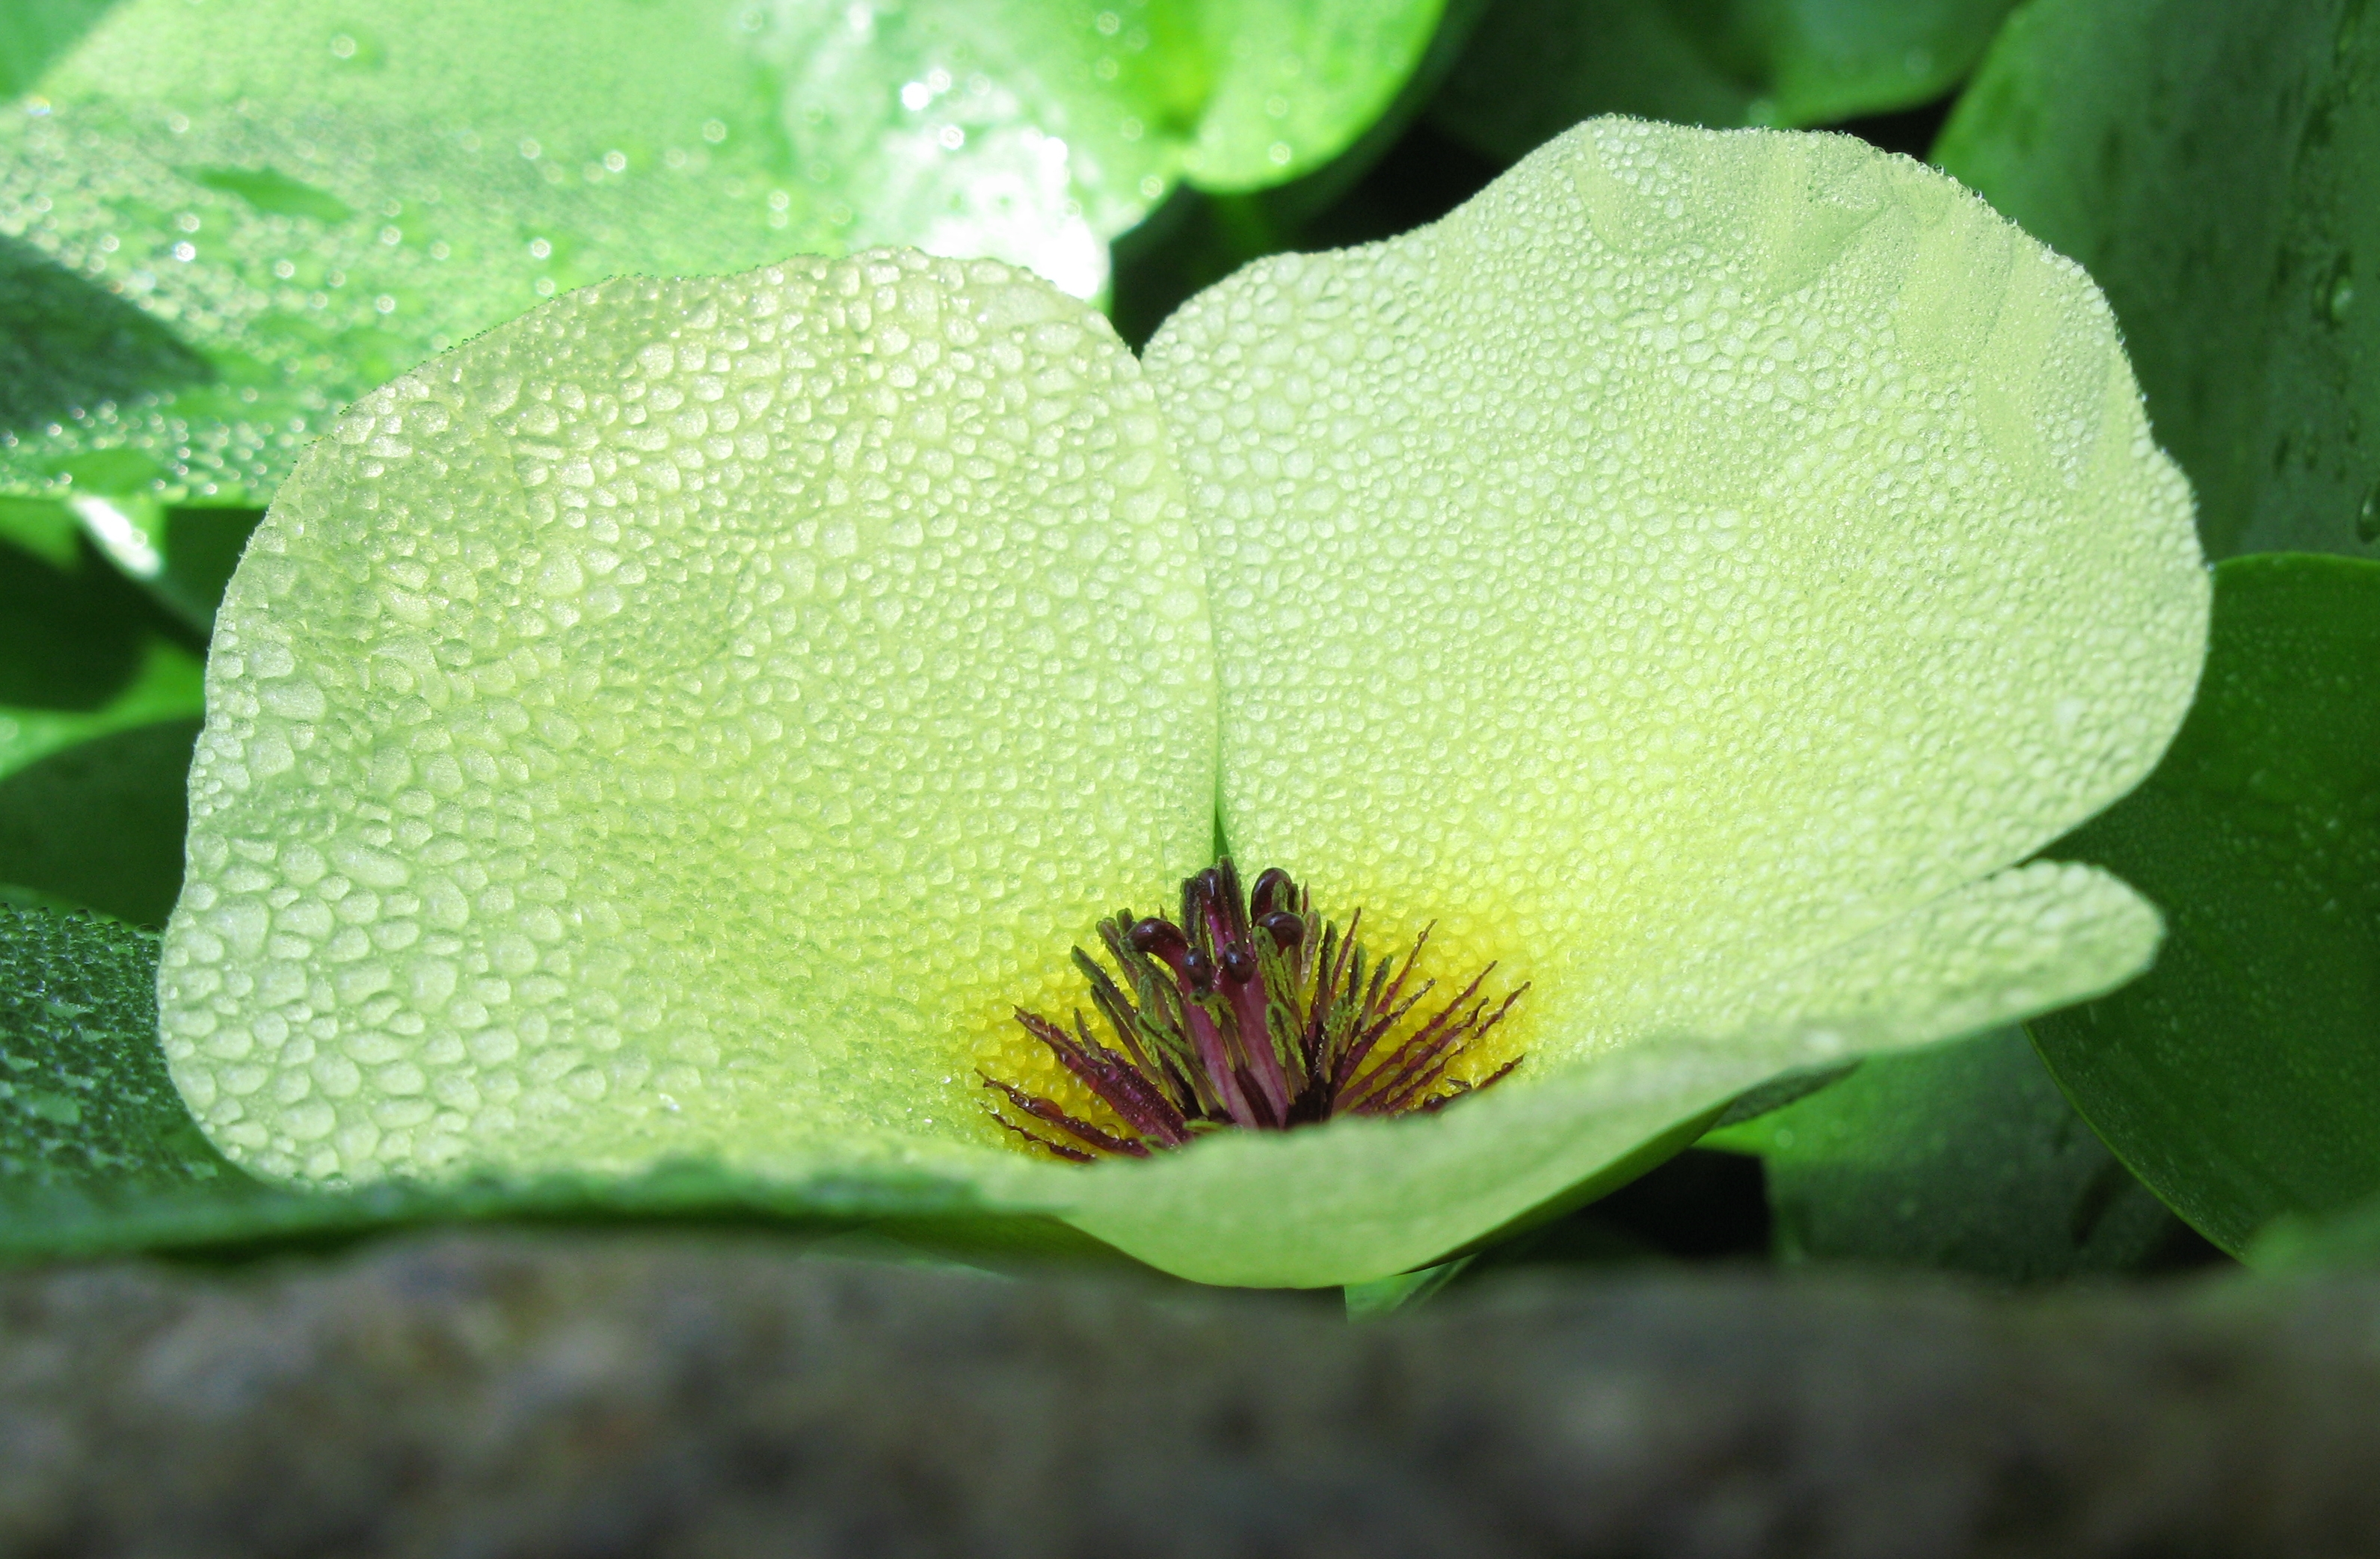
water, blossom, plant, photography, leaf, flower, petal, green, high, botany, aquatic plant, flora, wildflower, close up, hires, poppy, hi, res, resolution, nymphoides, g7, hydrocleys, macro photography, taxonomy binomial hydrocleysnymphoides, flowering plant, annual plant, plant stem, land plant